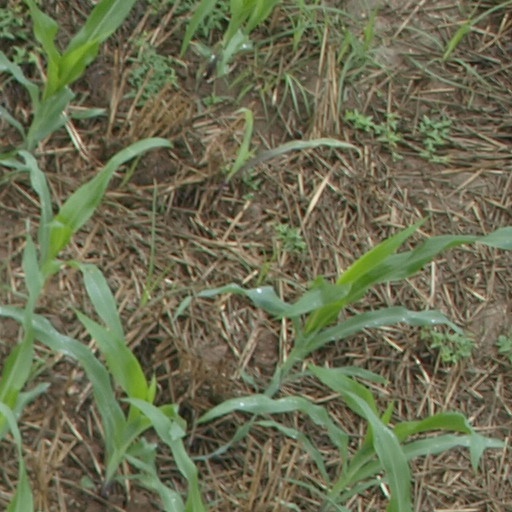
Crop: maize; corn